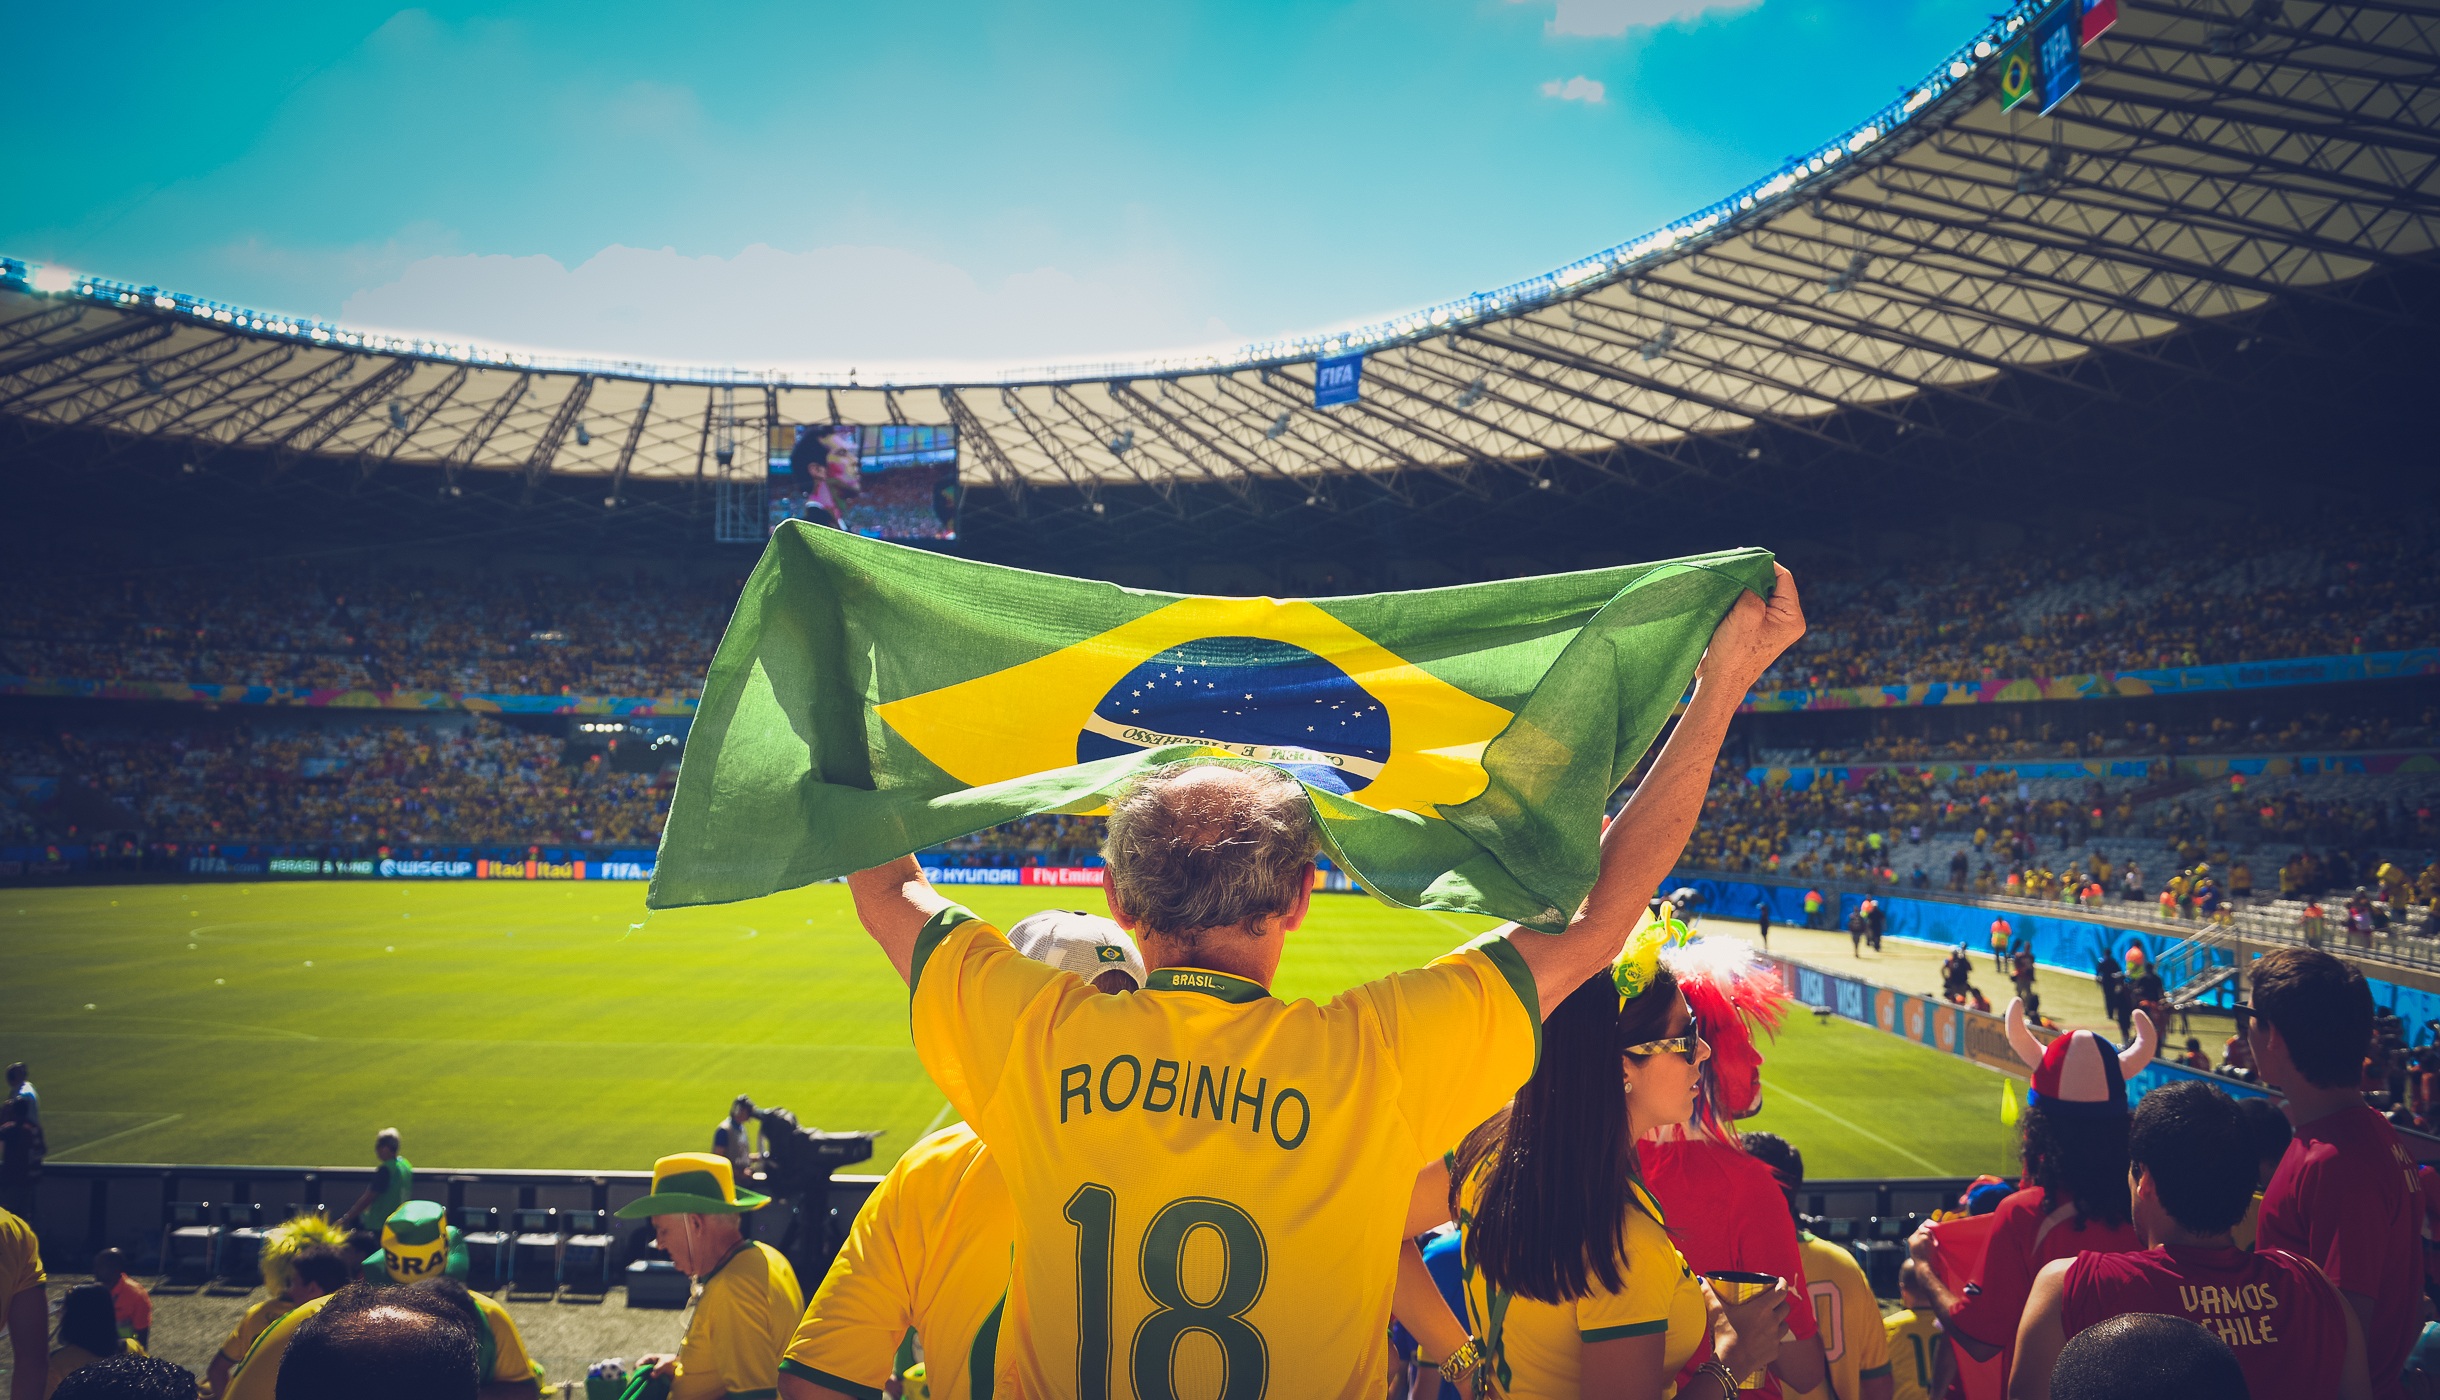
structure, people, sport, game, crowd, audience, carnival, cheering, flag, soccer, football, holding, stadium, world, soccer field, festival, arena, sports, match, championship, brazil, brazilian, world cup, atmosphere of earth, sport venue, robinho